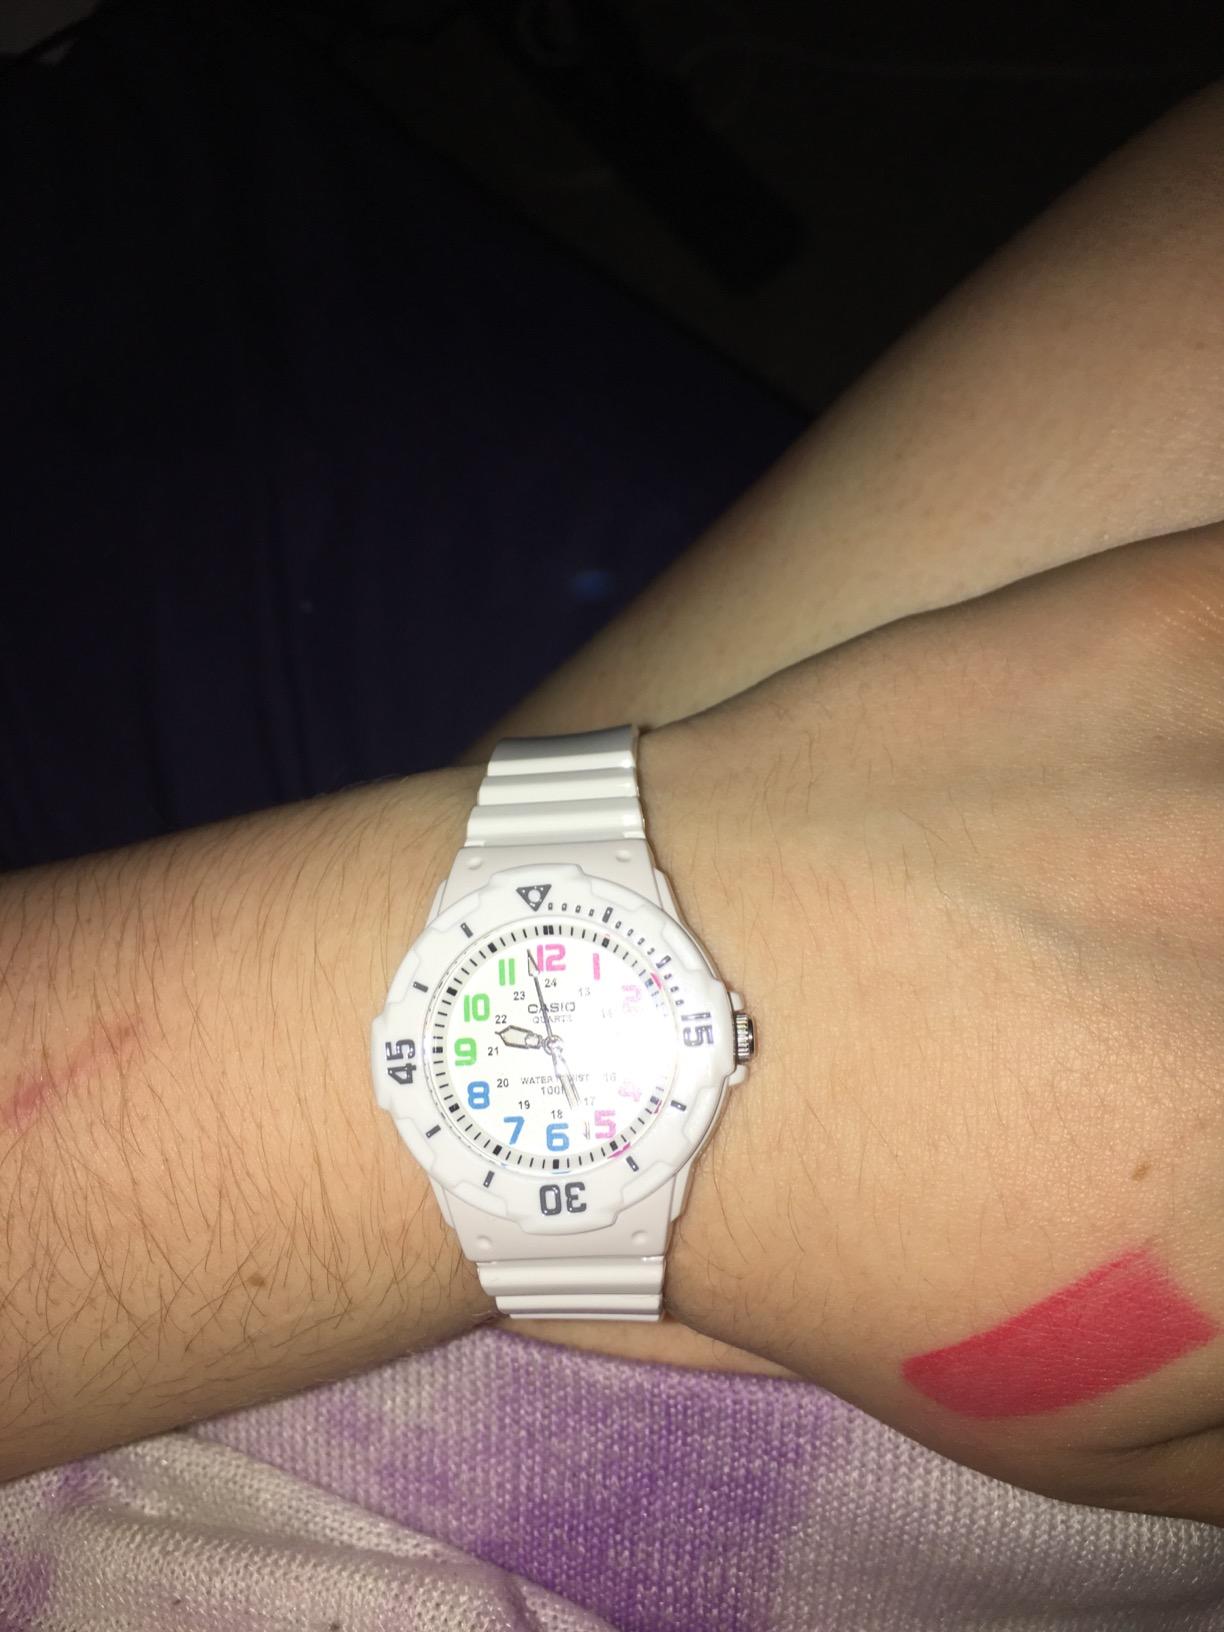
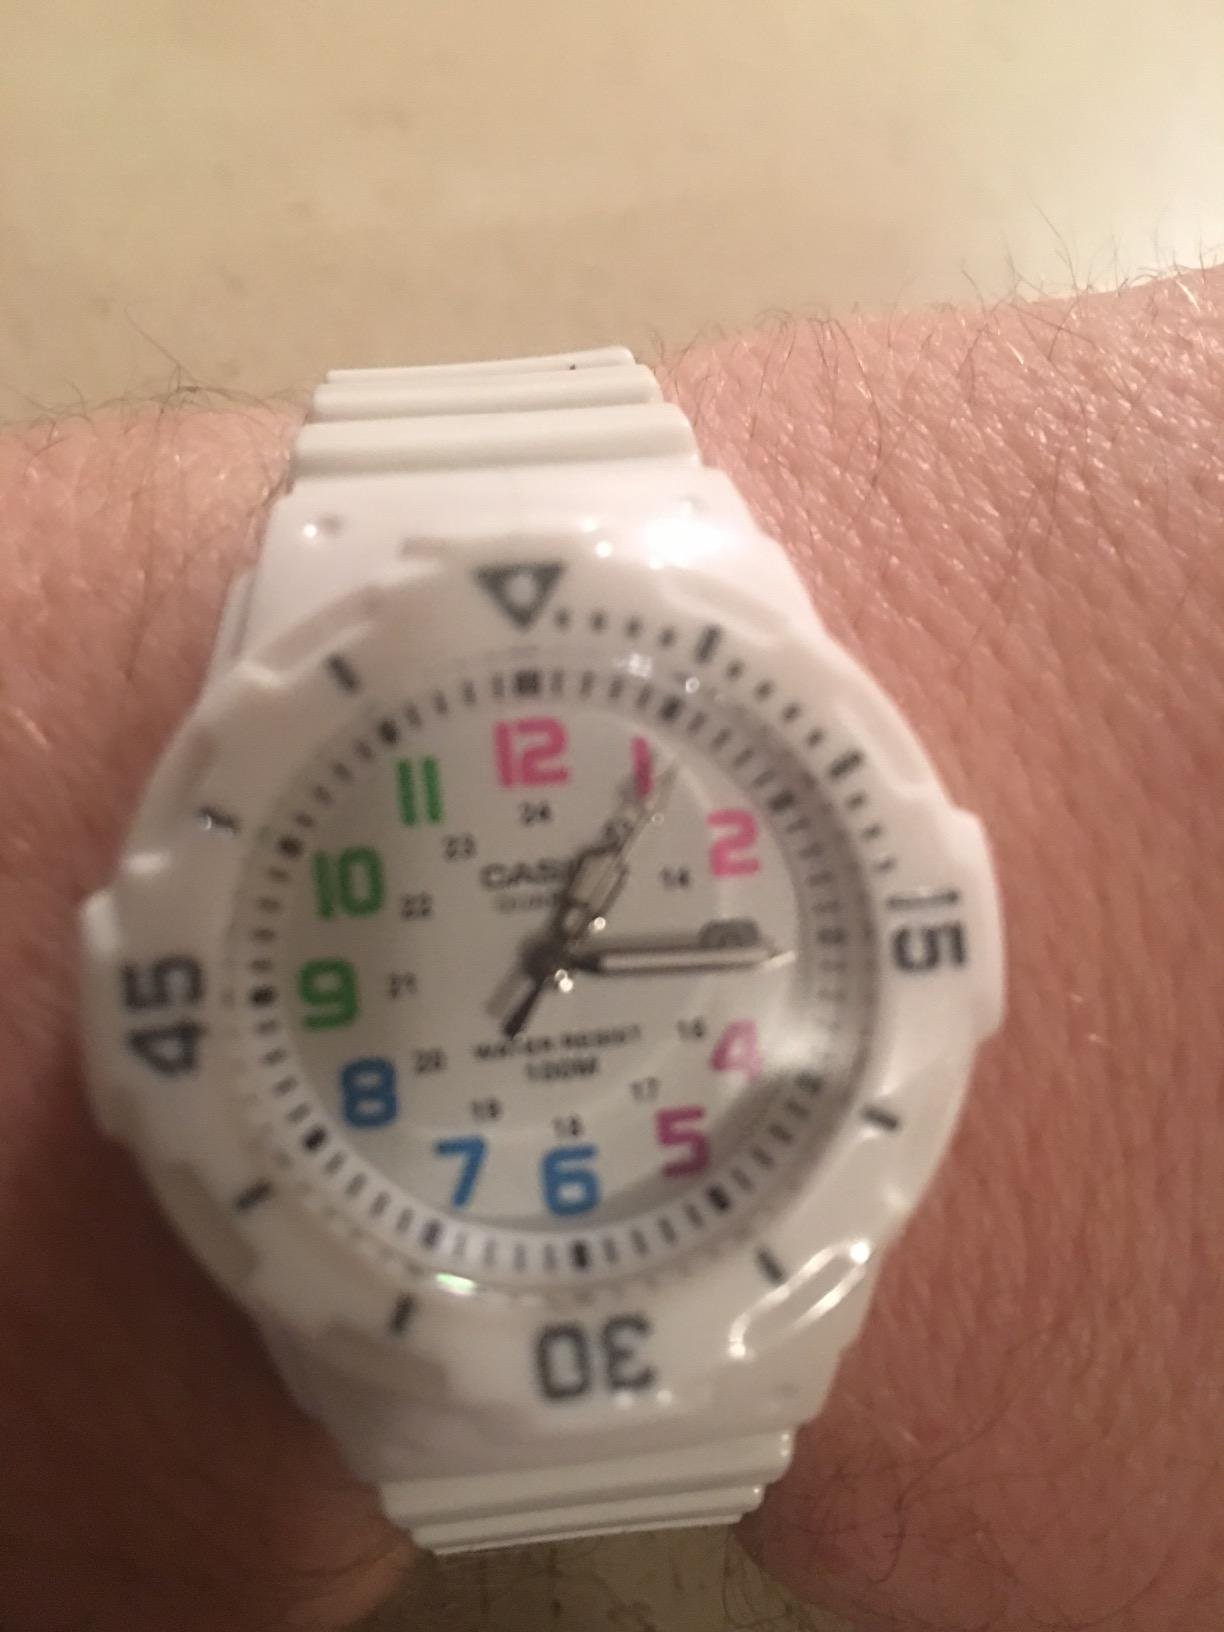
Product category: accessories_watch
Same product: yes